Forest Lawn Memorial Park (Omaha, Nebraska)

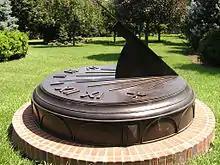
Forest Lawn Sundial designed by John Carmichael at Sundial Sculptures

Before Forest Lawn Cemetery was founded, the northwest corner of the property was used as a Potter's Field for poor people and people whose identities were not known. It was used from at least the 1880s through the 1960s.